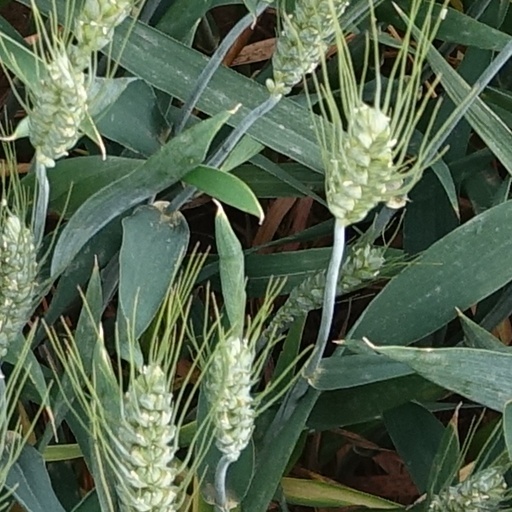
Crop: wheat